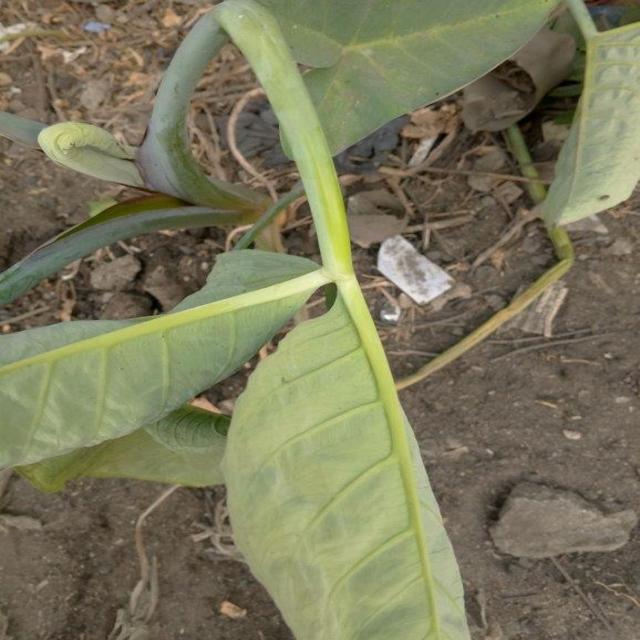
Label: Early_Blight